Lise Meitner

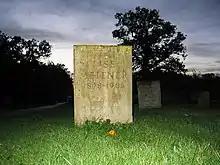
Meitner's grave in Bramley, Hampshire

For her friends in Sweden, Siegbahn's opposition to Meitner's Nobel Prize was the final straw, and they resolved to get her a better position. In 1947, Meitner moved to the Royal Institute of Technology (KTH) in Stockholm, where established a new facility for atomic research. There had been scant nuclear physics research in Sweden, which was blamed on Siegbahn's lack of support for Meitner's work, and now such knowledge seemed vital for Sweden's future. At the KTH, Meitner had three rooms, two assistants, and access to technicians, with Sigvard Eklund occupying the room next door. The intention was that Meitner would have the salary and title of a "research professor"—one without teaching duties.